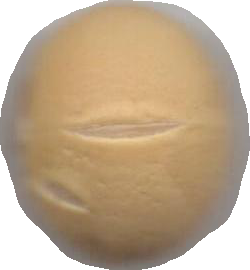
Variety: Dega